Fuji Stakes

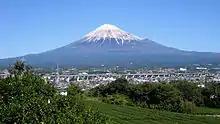
Mount Fuji, the namesake of the race

The Fuji Stakes (Japanese 富士ステークス) is a Grade 2 horse race for Thoroughbreds aged three and over, run in October over a distance of 1600 metres at Tokyo Racecourse.